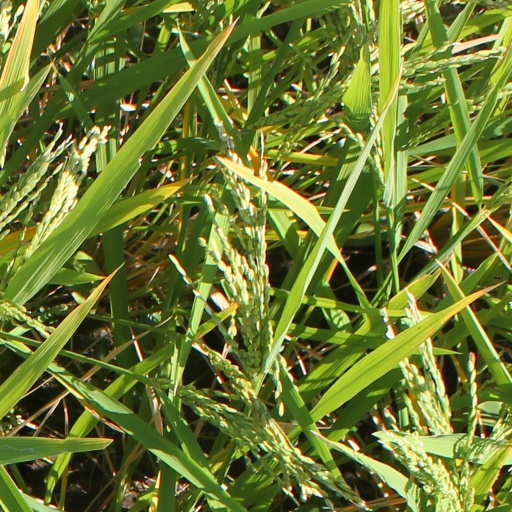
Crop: rice